Mad Bodies

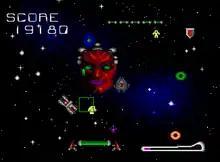
Gameplay screenshot, showcasing a fully powered-up paddle fighting against the first boss.

"Mad Bodies" is a "Breakout"-style vertically scrolling shooter game that heavily borrows elements from Gottlieb's "Mad Planets", where the player controls the "ETHunter" space vessel as a paddle in order to either ricochet the planetoids (which act as balls) back and forth or destroy them by manually aiming the paddle's reticle to the target and shoot against them as the main objective across ten rounds, with each one increasing in difficulty as the player progress further on the game. In addition with the planetoids, the player must also shoot against incoming enemies from the top of the screen, which come as a group of five ships, but there are occasions where they only come as a group of three instead and are capable of shooting at the player's paddle, while more enemy types are introduced in later rounds.